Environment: real
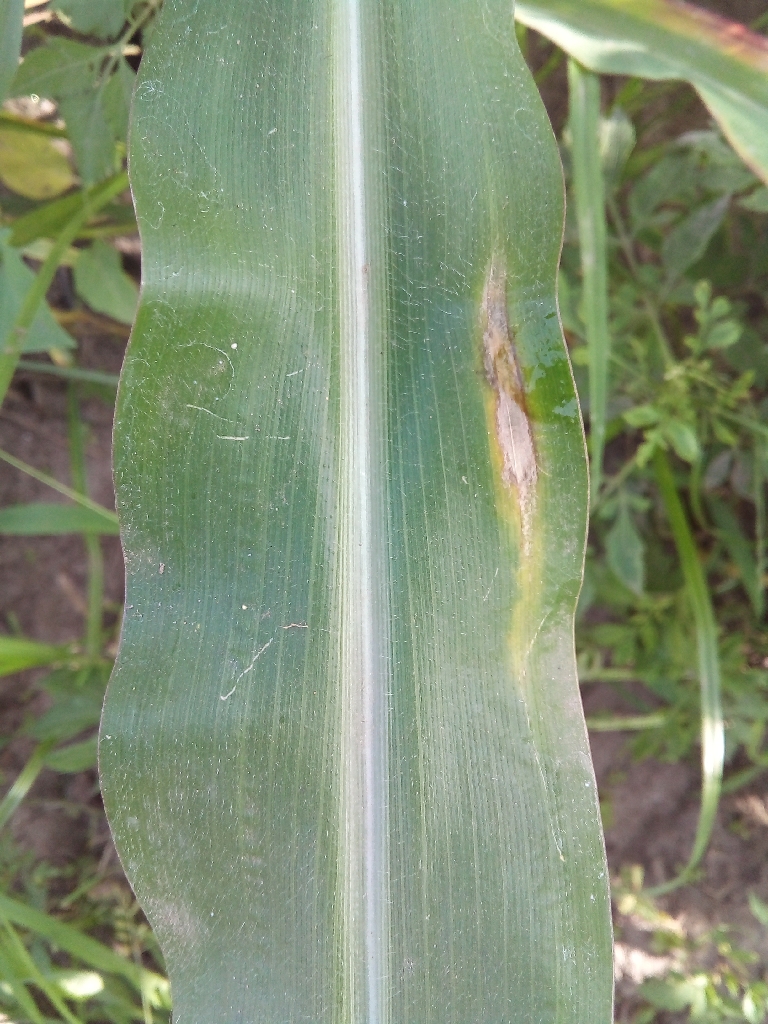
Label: northern_corn_leaf_blight